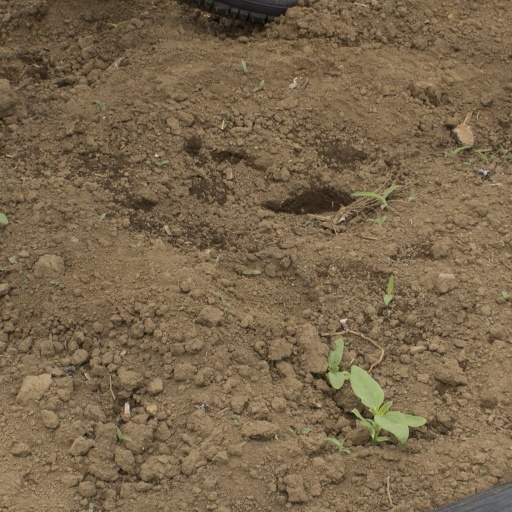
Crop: Jerusalem artichoke